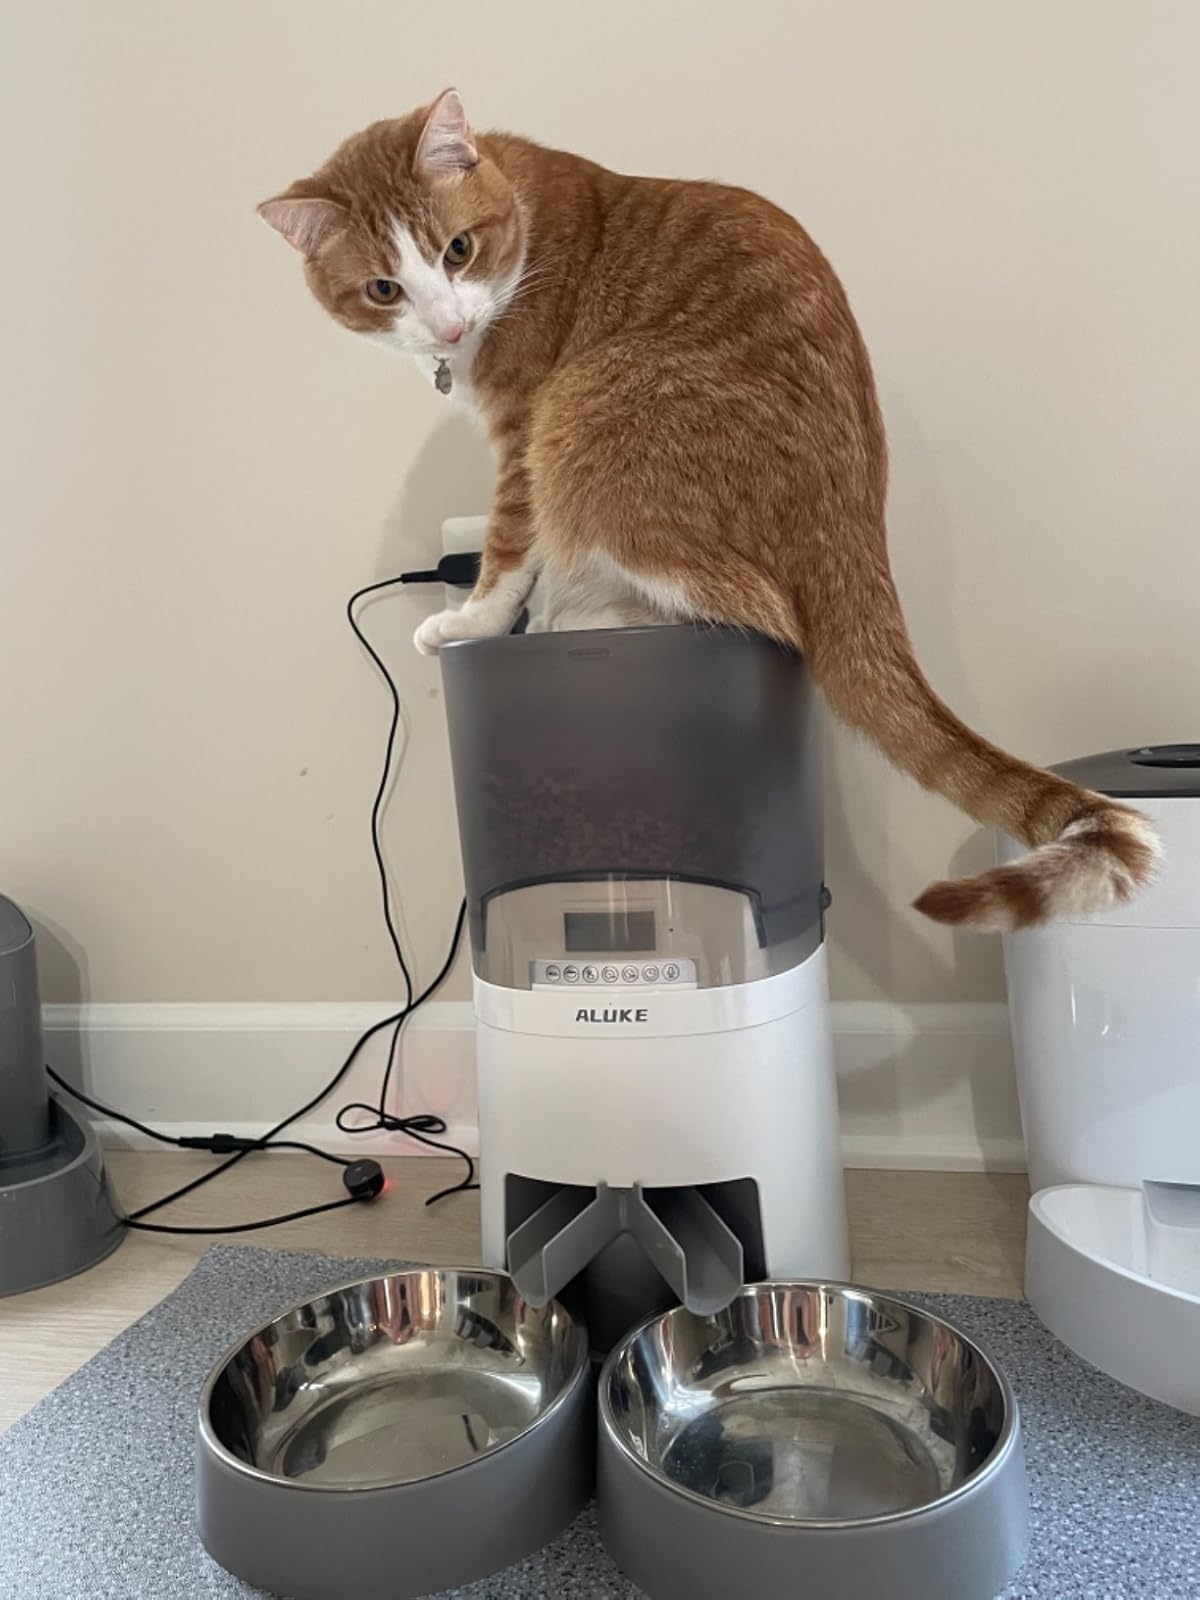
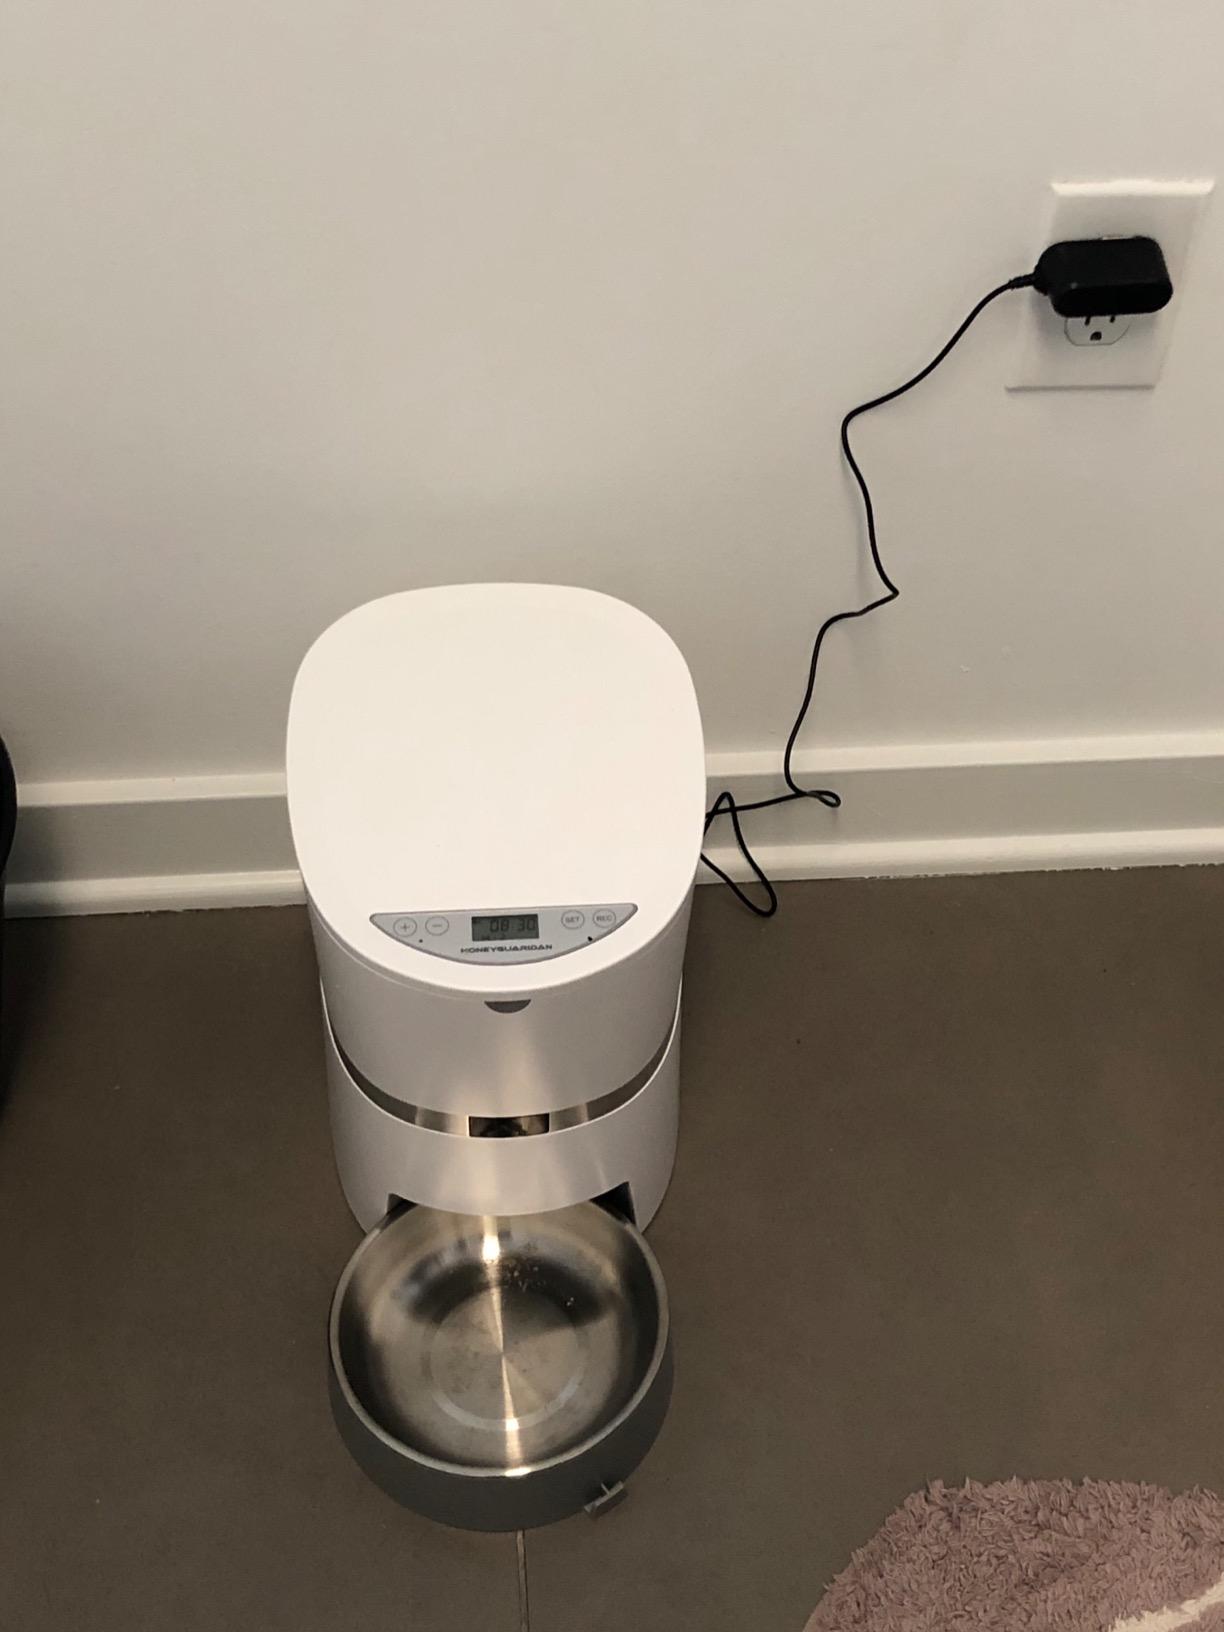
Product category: items_feeder
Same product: no